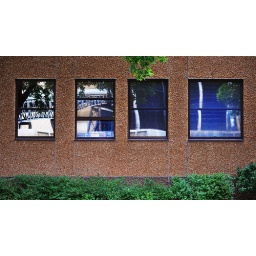
Seen in the windows of the Heating Department office on Mills Street.